David Ridgen

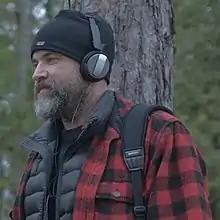

David Ridgen is an independent Canadian filmmaker born in Stratford, Ontario. He has worked for CBC Television, MSNBC, NPR, TVOntario and others. He is currently the writer, producer and host of CBC Radio’s true-crime podcast series, "Someone Knows Something" and "The Next Call".